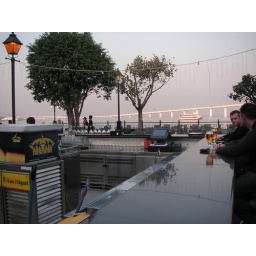
Outdoor bar near the water